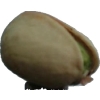
Label: pistachio